Black people

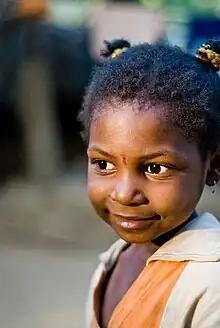
A Siddi girl from the town of Yellapur in Uttara Karnataka district, Karnataka, India

The Siddi are an ethnic group inhabiting India and Pakistan. Members are descended from the Bantu peoples of Southeast Africa. Some were merchants, sailors, indentured servants, slaves or mercenaries. The Siddi population is currently estimated at 270,000–350,000 individuals, living mostly in Karnataka, Gujarat, and Hyderabad in India and Makran and Karachi in Pakistan. In the Makran strip of the Sindh and Balochistan provinces in southwestern Pakistan, these Bantu descendants are known as the Makrani. There was a brief "Black Power" movement in Sindh in the 1960s and many Siddi are proud of and celebrate their African ancestry.